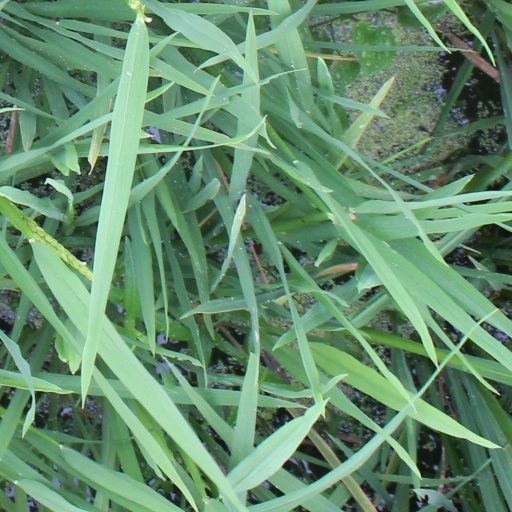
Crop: rice